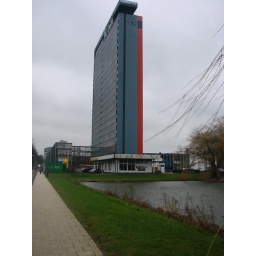
Highest building in Delft. I locate in 20th floor